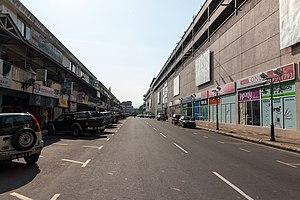
Donggongon est une ville de Malaisie qui se trouve dans l'État du Sabah. En 2007 sa population était de 78 086 habitants.